Fort Barton Site

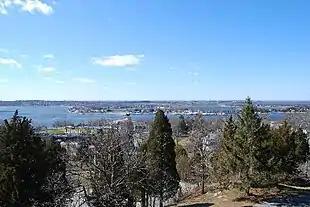

The Fort Barton Site is the site of an historic American Revolutionary War fort, now located in a public park at Lawton and Highland Avenues in Tiverton, Rhode Island. All that remains of the fort are its earthworks, a roughly oblong structure about long and deep. The site was a defensive post overlooking the main ferry crossing between Tiverton and Aquidneck Island, which was under British control at the time of its construction in 1777. The ferry was used as a launching position for American forces during the Battle of Rhode Island in August 1778. The site was named after Lt. Col. William Barton who successfully captured the British General Prescott during a midnight raid on the British headquarters at Prescott Farm in what is now Portsmouth.